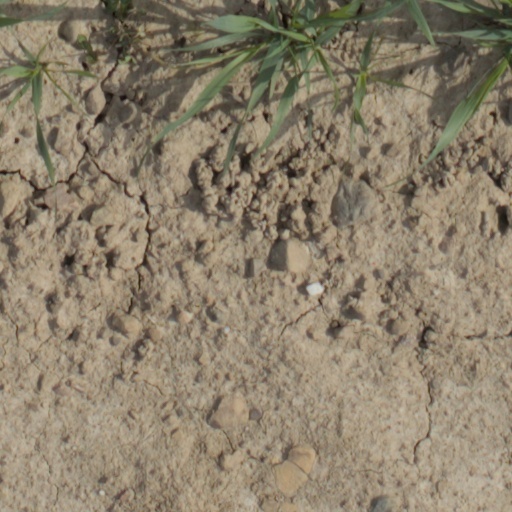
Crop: wheat